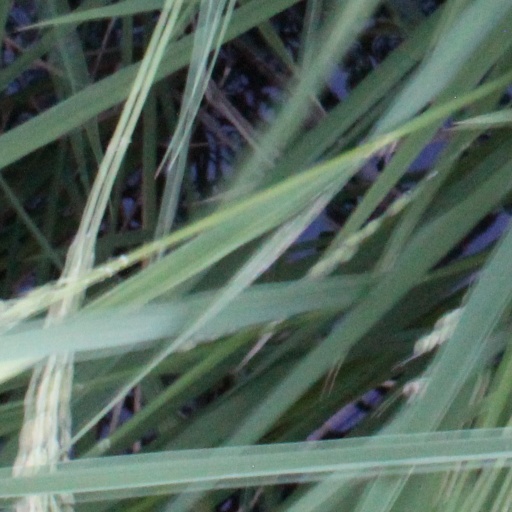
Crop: rice